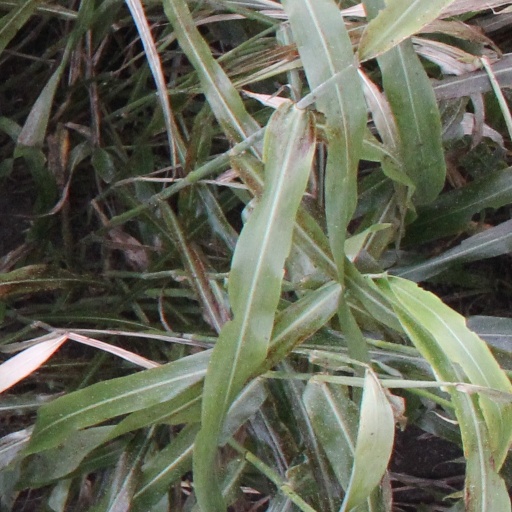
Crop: sorghum